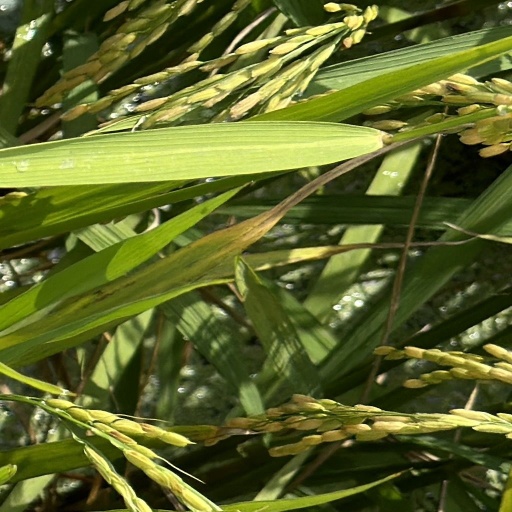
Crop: rice